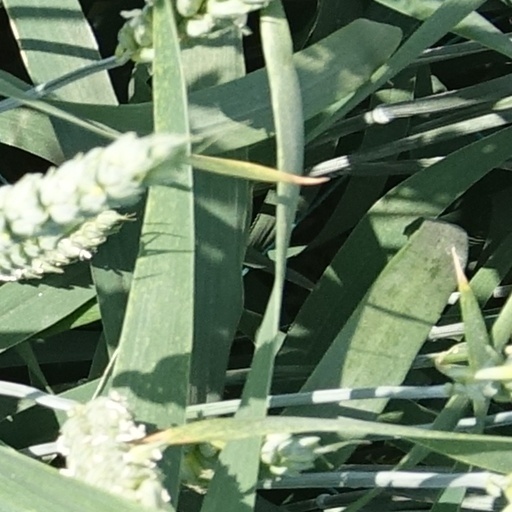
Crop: wheat